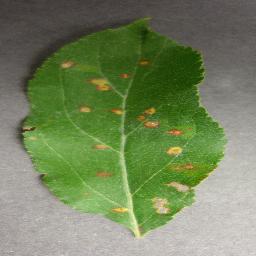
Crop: apple
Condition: cedar_rust